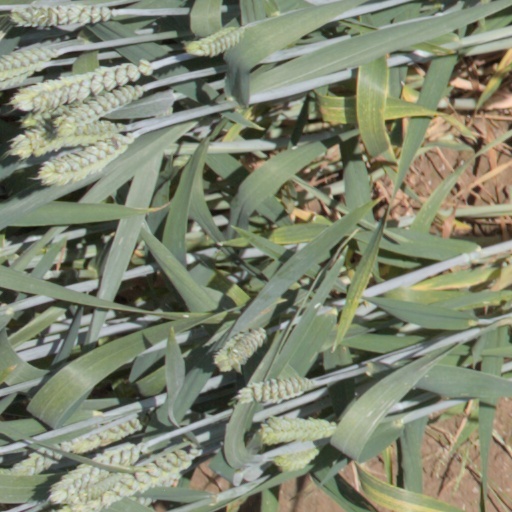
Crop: wheat